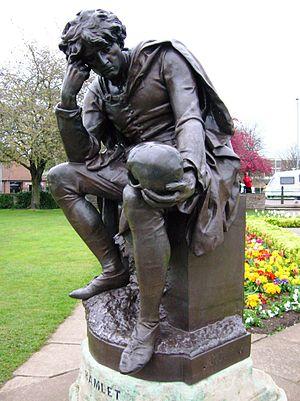
L'expression sens de la vie désigne l'interrogation sur l'origine, la nature et la finalité de la vie ou plus généralement de l'existence, en particulier de l'existence humaine. Cette interrogation métaphysique se trouve souvent posée sous la forme d'une série de questions : « qui sommes-nous ? », « d'où venons-nous ? », « où allons-nous ? »… Au cours de l'Histoire dans les cultures humaines, de nombreux courants intellectuels, philosophiques, artistiques, religieux ou scientifiques se sont emparés de ces questions pour les traiter chacun à leur manière, donnant lieu à autant d'approches voire de réponses différentes et parfois même contradictoires.